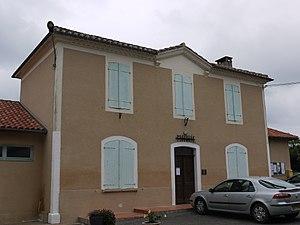
La mairie à Sémézies
Sémézies-Cachan est une commune française située dans le département du Gers en région Occitanie.